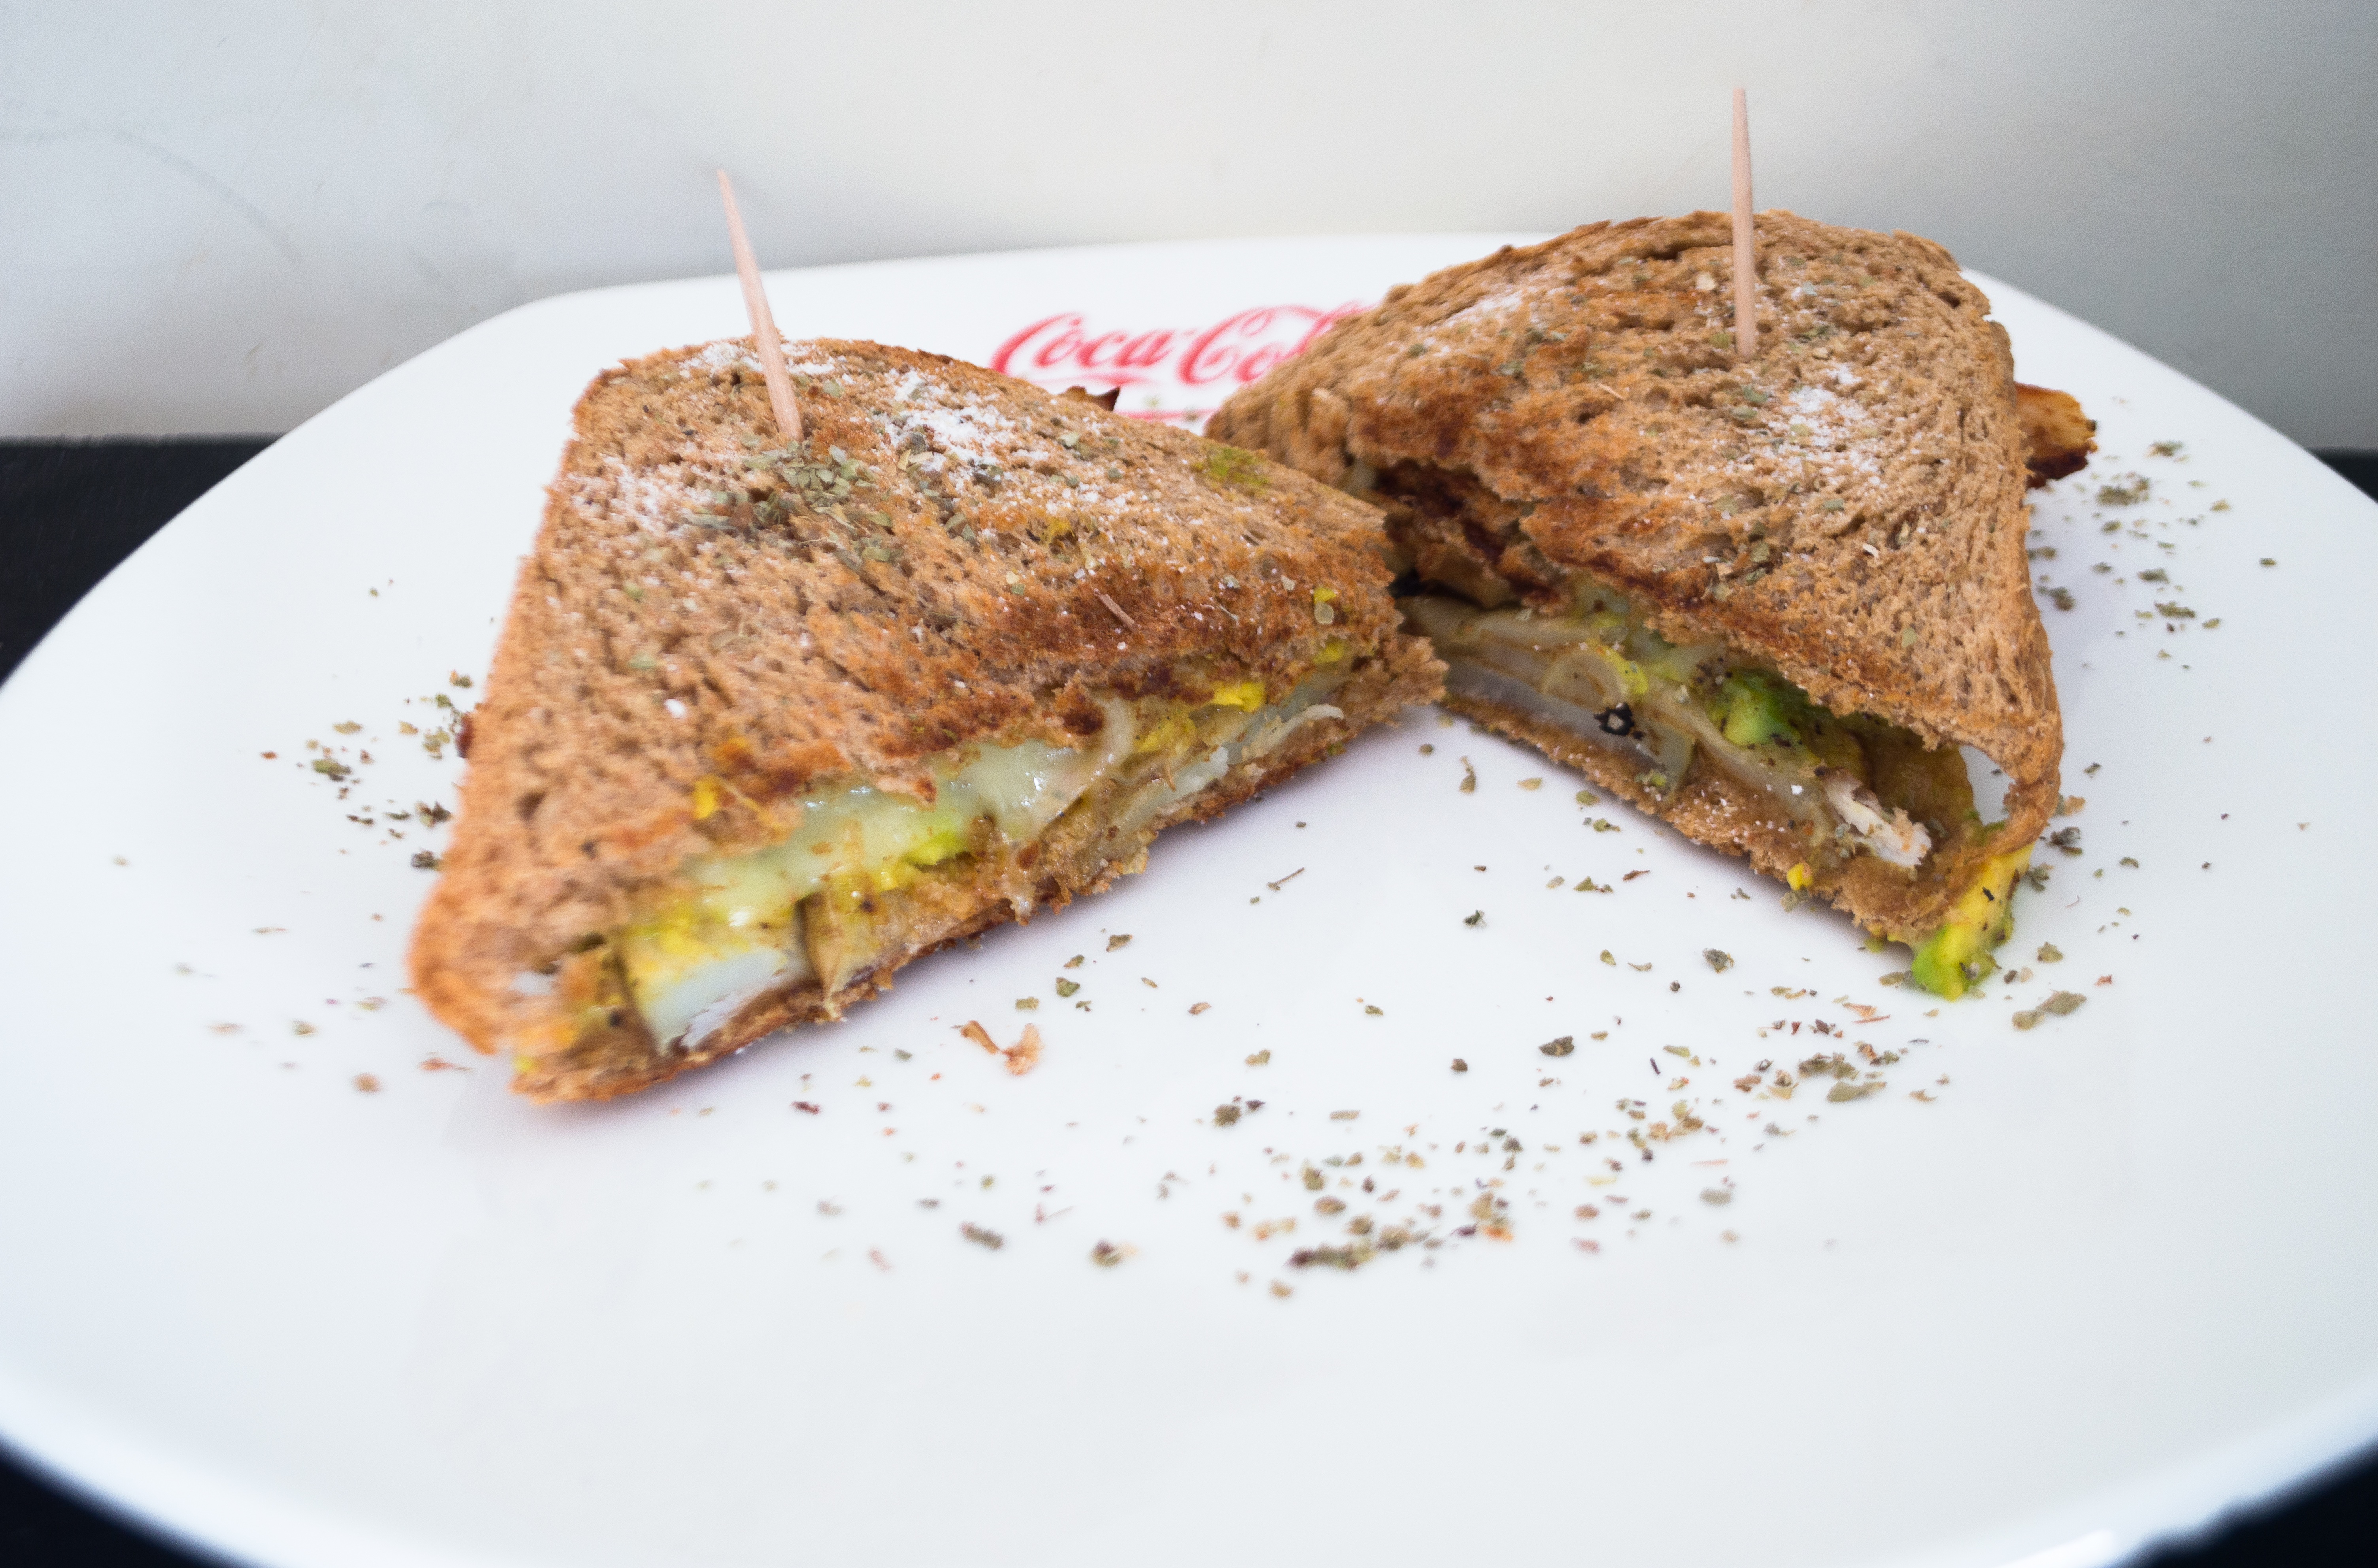
dish, meal, food, produce, breakfast, dessert, cuisine, baked goods